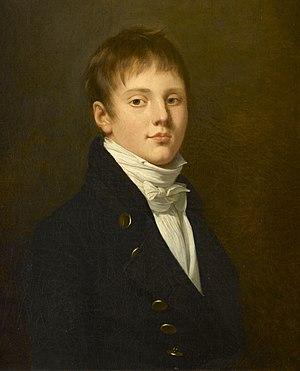
Charles Angélique François Huchet, chevalier puis « comte » de La Bédoyère, né à Paris le 17 avril 1786, exécuté dans la même ville le 19 août 1815, est un militaire français, général de brigade pendant les Cent-Jours, fusillé pour son ralliement à Napoléon Iᵉʳ.